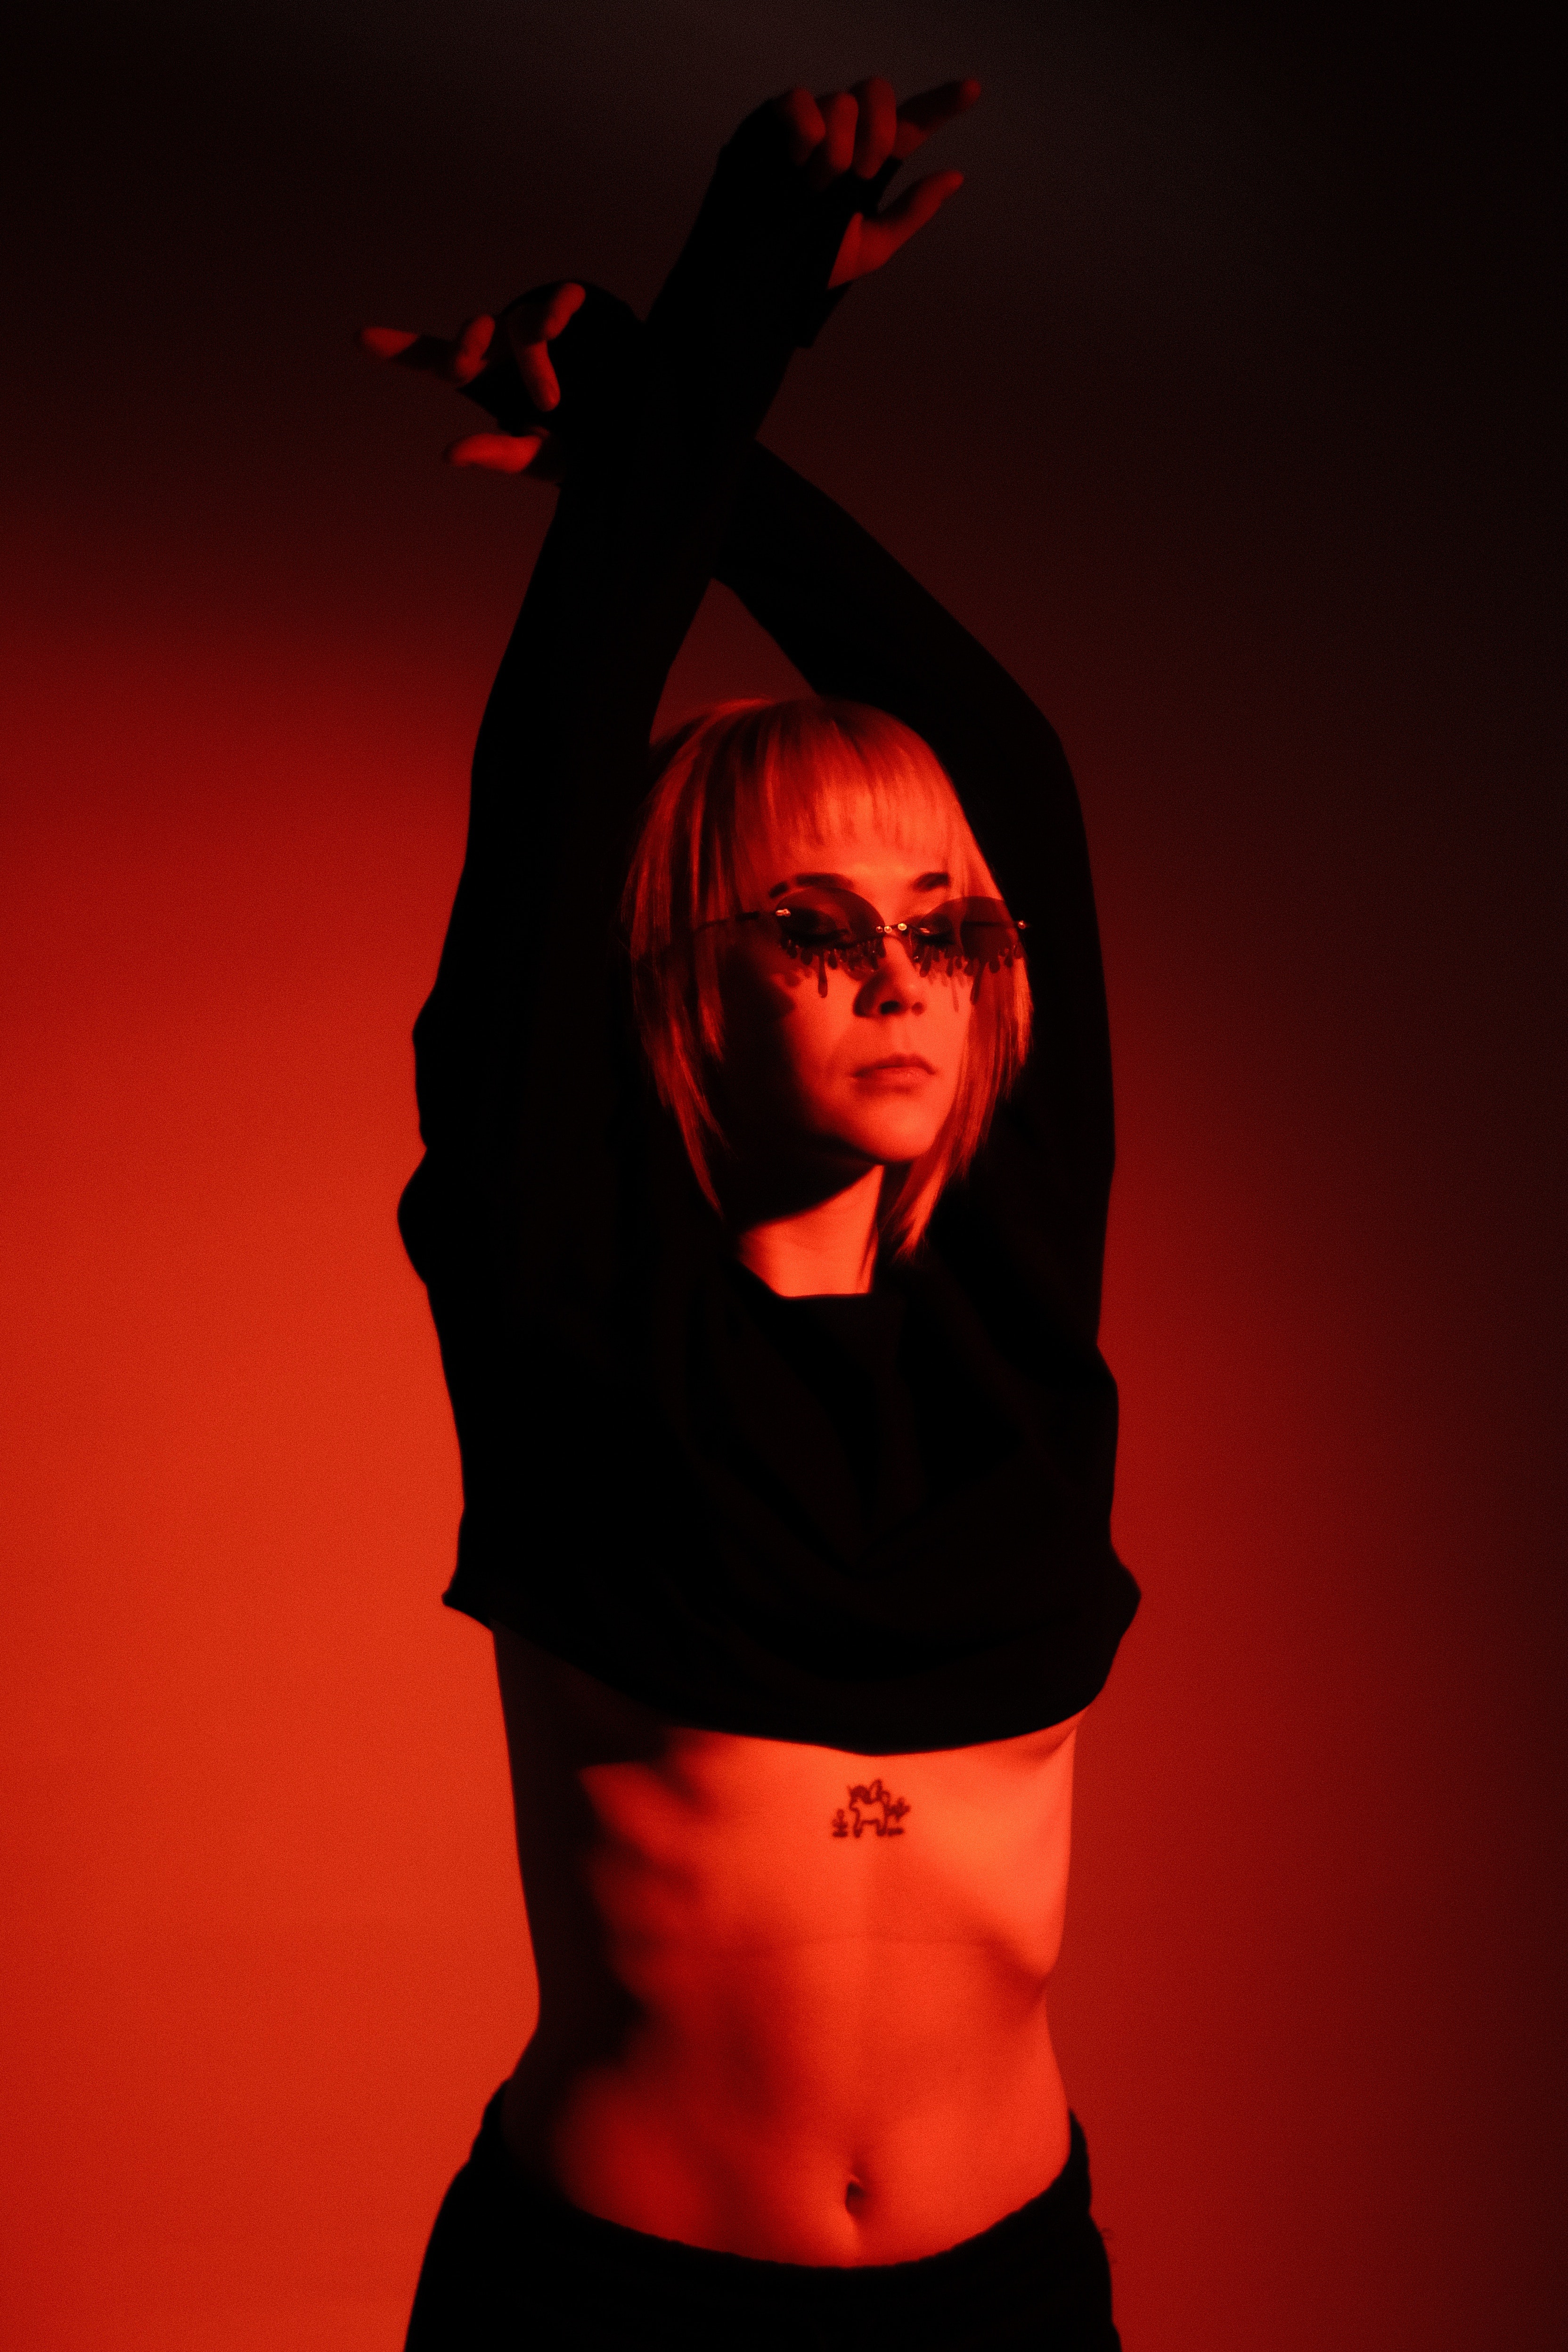
woman, human body, flash photography, orange, sleeve, gesture, stomach, waist, red, navel, art, magenta, abdomen, event, thigh, undergarment, flesh, performing arts, lingerie, dance, darkness, chest, painting, vegetable, entertainment, graphics